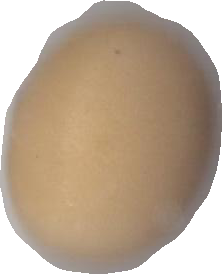
Variety: Anjasmoro